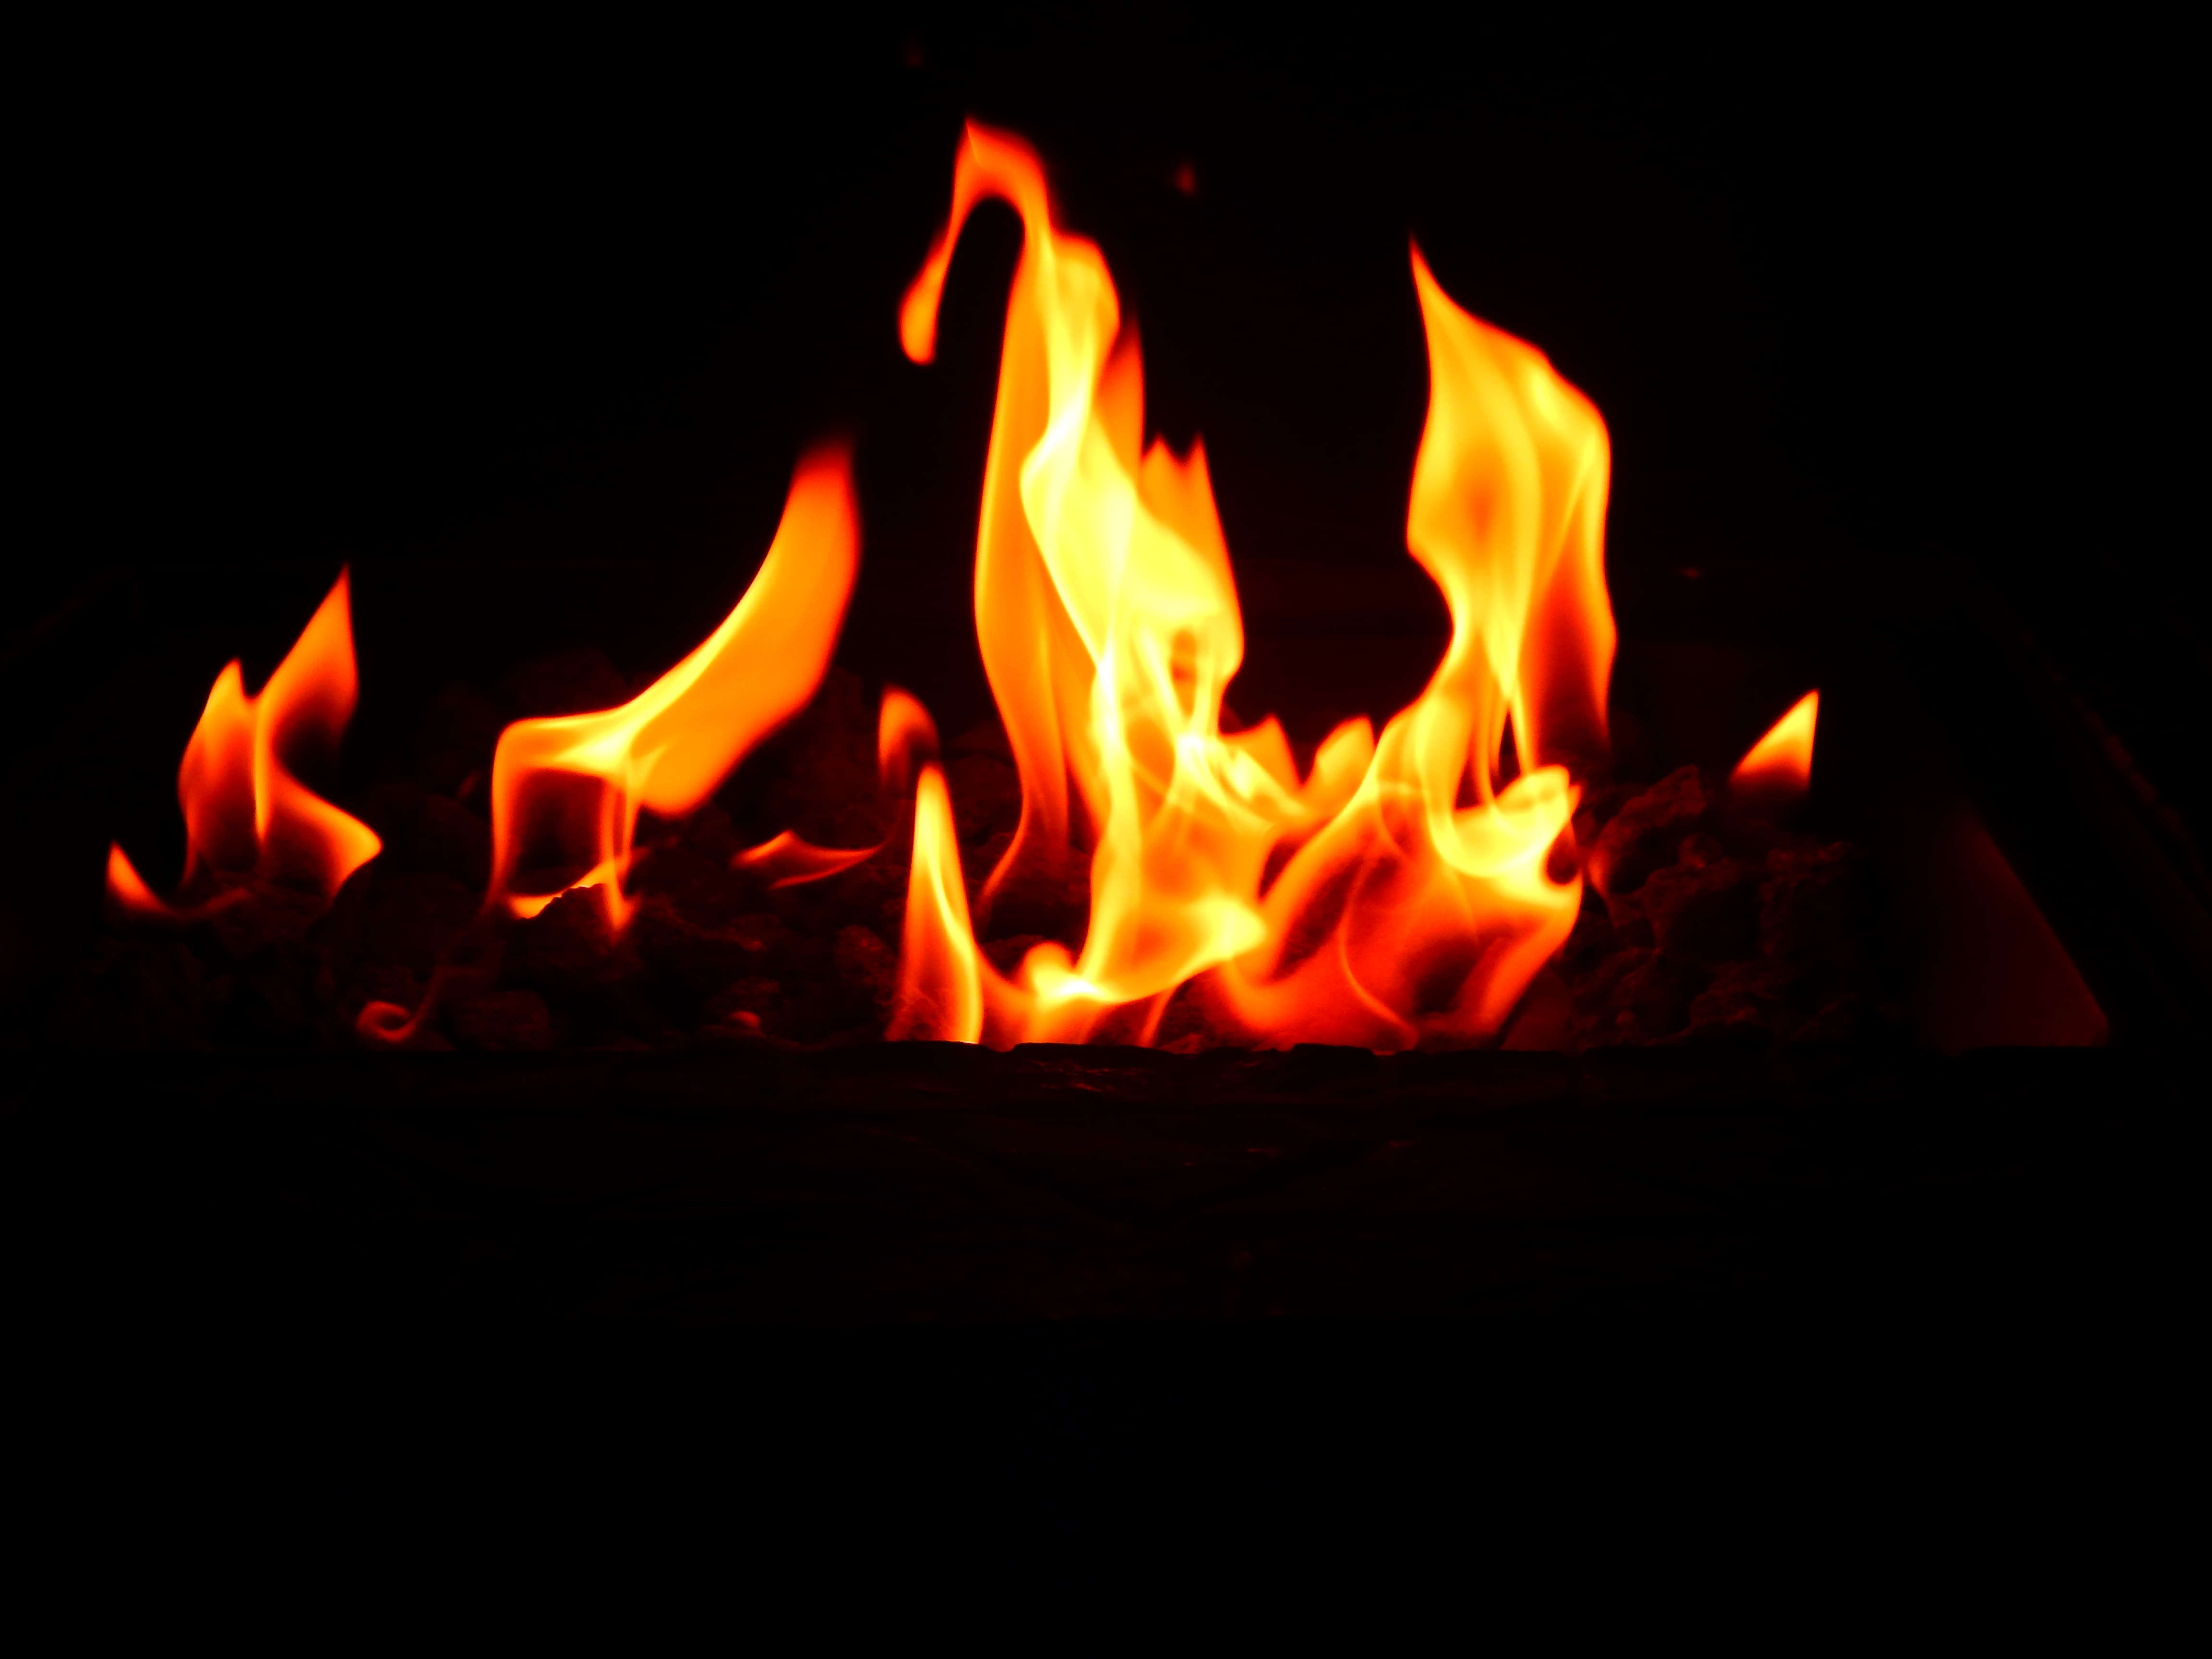
winter, night, warm, house, home, red, flame, fire, cozy, fireplace, rest, campfire, heat, font, family, relaxation, burning, hot, comfort, resting, comfortable, homely